New Camaldoli Hermitage

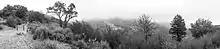
Panorama from the New Camaldoli Hermitage.

The hermitage was founded in 1958 by two monks from the motherhouse in Camaldoli in Tuscany, who had spent two years searching for a site that combined solitude and natural beauty. It is located at an altitude of approximately , and is approached by a winding road nearly two miles long, which gives the visitor a clear view of the landscape and Pacific coastline.